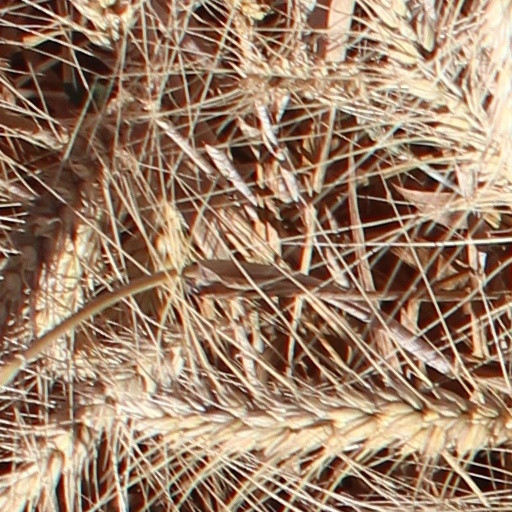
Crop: wheat